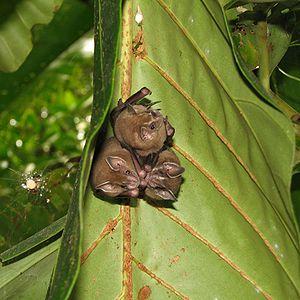
Les artibés constituent un genre de chauve souris frugivore de la zone néotropicale : d'Amérique centrale et du Sud, dont la plupart des espèces sont en voie de disparition.